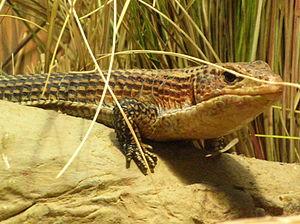
Broadleysaurus major, unique représentant du genre Broadleysaurus, est une espèce de sauriens de la famille des Gerrhosauridae.